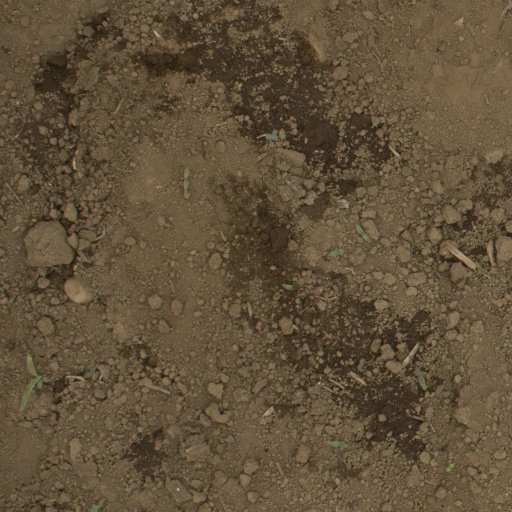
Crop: Jerusalem artichoke